Harvard Bixi

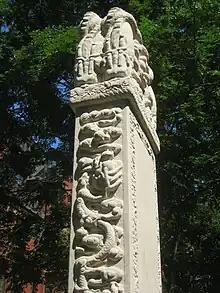

The Bixi's stele is inscribed with Chinese text in which the content commemorates the tercentennial of Harvard University on behalf of Chinese Harvard Alumni. In September 1936 Dr. J. Heng Liu provided an English translation of the inscription which has been the official translation recorded in the Harvard Archives. However, it was unclear why the English translation provided by Dr. Liu did not contain a part in the inscription in which the Harvard Chinese alumni expressed hope for a brighter and more prosperous China.